Maj Sjöwall

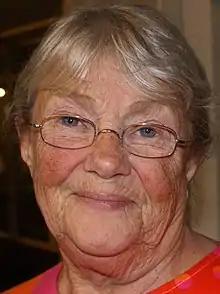
Sjöwall at a crime fiction festival in Bremen, Germany, in 2009

Maj Sjöwall (25 September 1935 – 29 April 2020) was a Swedish author and translator. She is best known for her novels about the police detective Martin Beck. She wrote these novels in collaborative work with her partner Per Wahlöö.